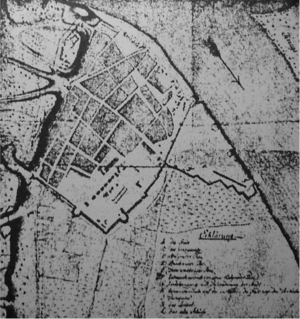
Zemun est une municipalité de Serbie située sur le territoire de la Ville de Belgrade. Elle fait partie des 10 municipalités urbaines de la ville de Belgrade proprement dite. Au recensement de 2011, Zemun intra muros comptait 151 811 habitants et la municipalité dont elle est le centre 166 292.